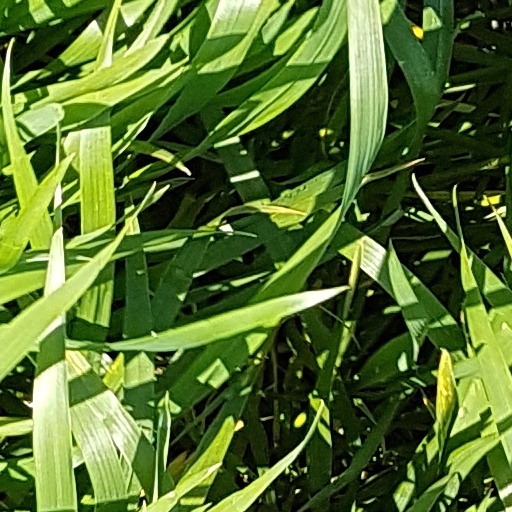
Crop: wheat